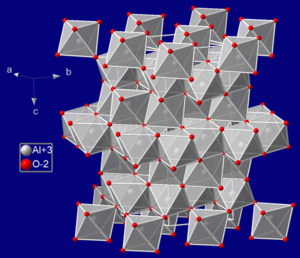
Safir / Naturlige safirer / Farvevekslende safirer
Safirers krystalstruktur.
En safir er et mineral, der ofte anvendes som smykkesten. En safir er en gennemsigtig ikke-rød varietet af mineralet korund, som er en aluminiumoxid. Rødt korund kaldes rubin. Blå er den kostbareste farve safirer, men de findes naturligt i mange farvevarianter. Spormængder af grundstofferne jern, titan og krom giver blå, hvide, gule, pink, lilla, orange og grønne farver.